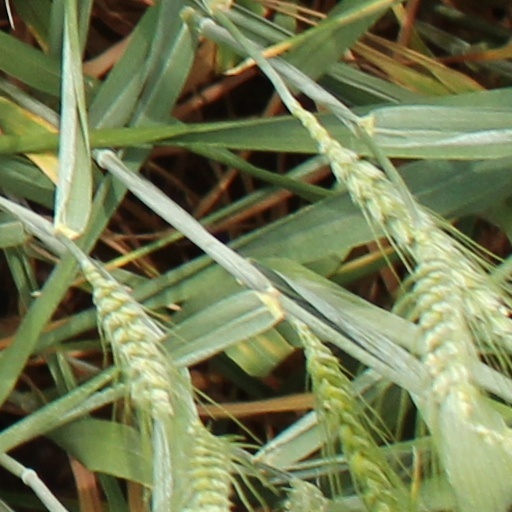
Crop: wheat